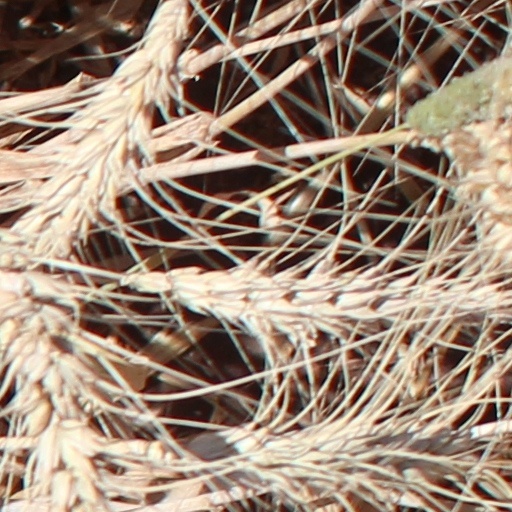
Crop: wheat